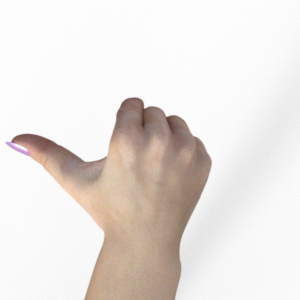
Label: rock